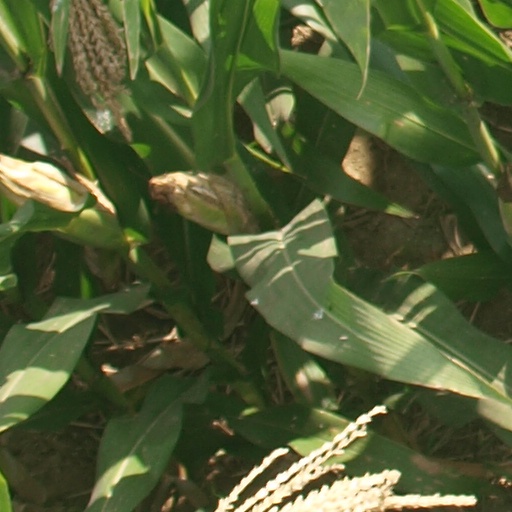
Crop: maize; corn